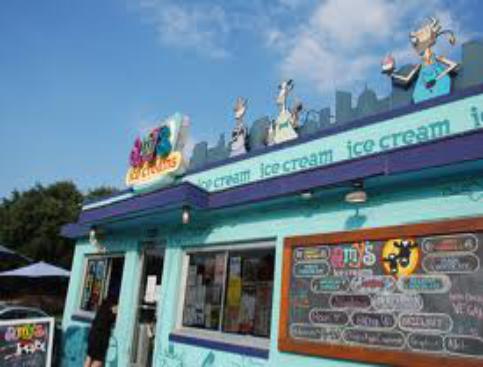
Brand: Amy's Ice Creams
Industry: Food